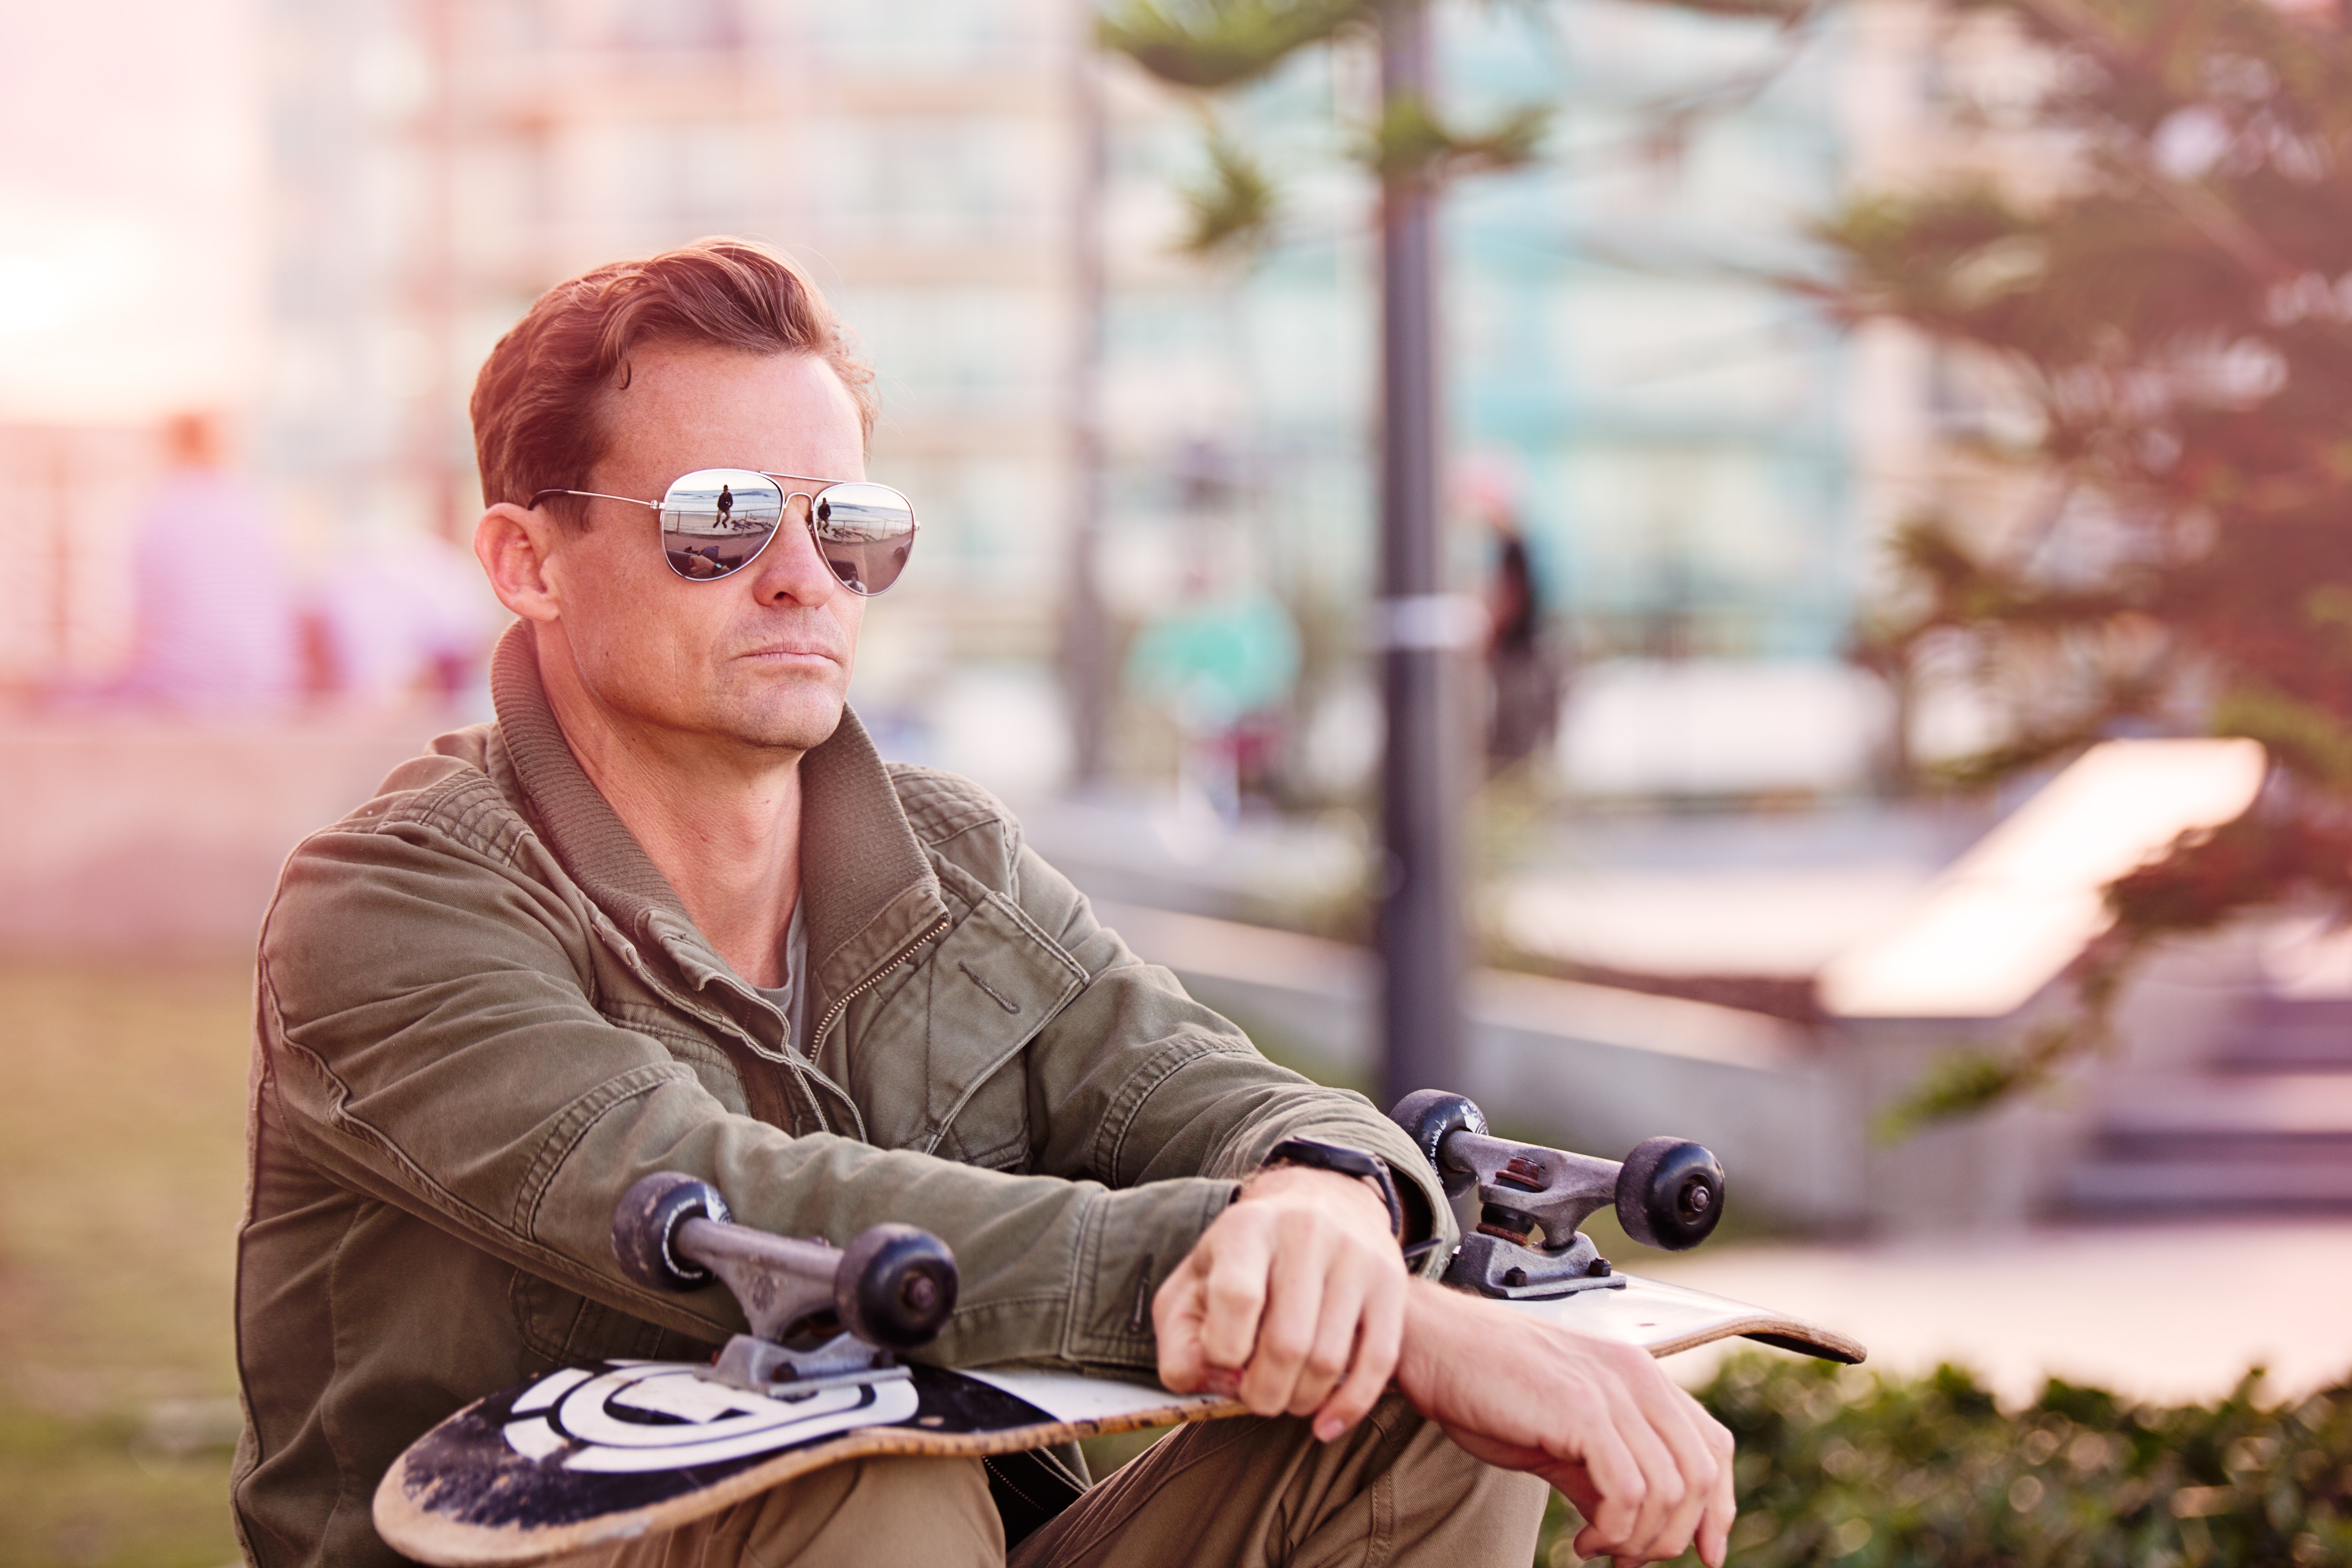
eyewear, glasses, street fashion, sunglasses, cool, footwear, photography, vision care, shoe